Onnaam Muhurtham

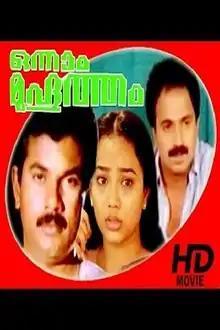

Onnaam Muhurtham is a 1991 Indian Malayalam-language film, directed by Rahim Chelavoor. The film stars Mukesh, Sukumaran, Archana and Siddique in the lead roles. The film has musical score by Kannur Rajan.